Dred Scott v. Sandford

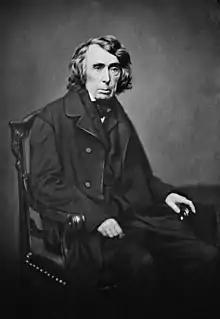
Chief justice Roger Taney, the author of the majority opinion in the Supreme Court's "Dred Scott" decision

Seven justices formed the majority and joined an opinion written by Chief Justice Roger Taney. Taney began the Court's opinion with what he saw as the core issue in the case: whether black people could possess federal citizenship under the U.S. Constitution.